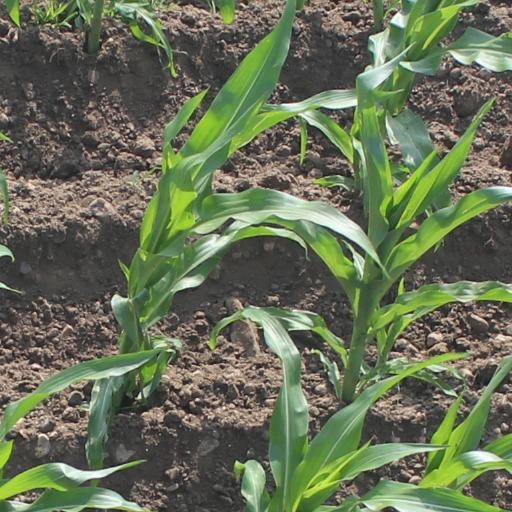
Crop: maize; corn